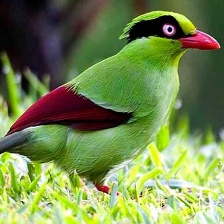
Species: GREEN MAGPIE
Scientific name: CISSA CHINENSIS
ImageNet parent category: magpie